Personal Memoirs of U. S. Grant

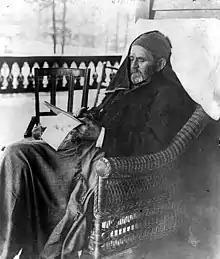
Ulysses S. Grant, at a cottage in Mt. McGregor, New York, 1885, working on his memoirs

Twain moved in to Grant's New York City townhouse and remained literally at Grant's side while the dying man wrote up his life. Twain provided literary and copy editing at all stages of the book's composition, often offering advice on a page-by-page basis as he sat next to his furiously scribbling friend. Despite his worsening condition and the constant pain it produced, Grant wrote as a man possessed. During the evenings Twain would read all pages produced during that day and make suggestions to enhance consistency and tone. These evening readings often amounted to an astonishing fifty pages of draft, a pace that Grant maintained for more than four months.